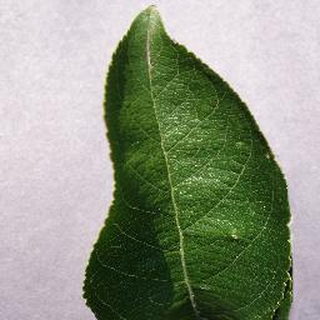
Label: healthy_apple